Fruita Rural Historic District

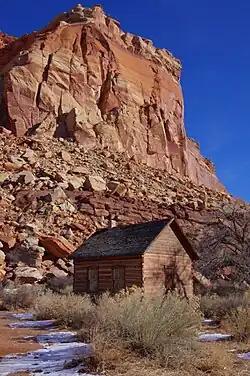
The Fruita Schoolhouse and surroundings, December 2011

The Fruita Rural Historic District is a historic district in the Capitol Reef National Park in Wayne County, Utah, United States, that is listed on the National Register of Historic Places.